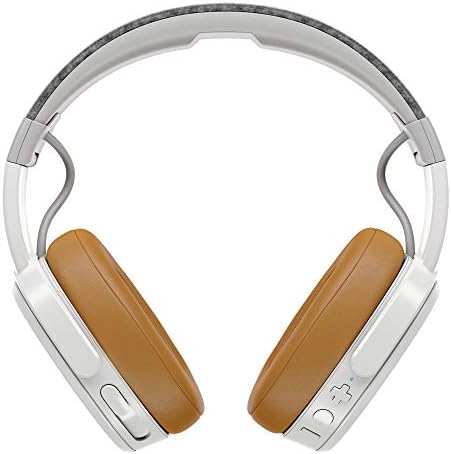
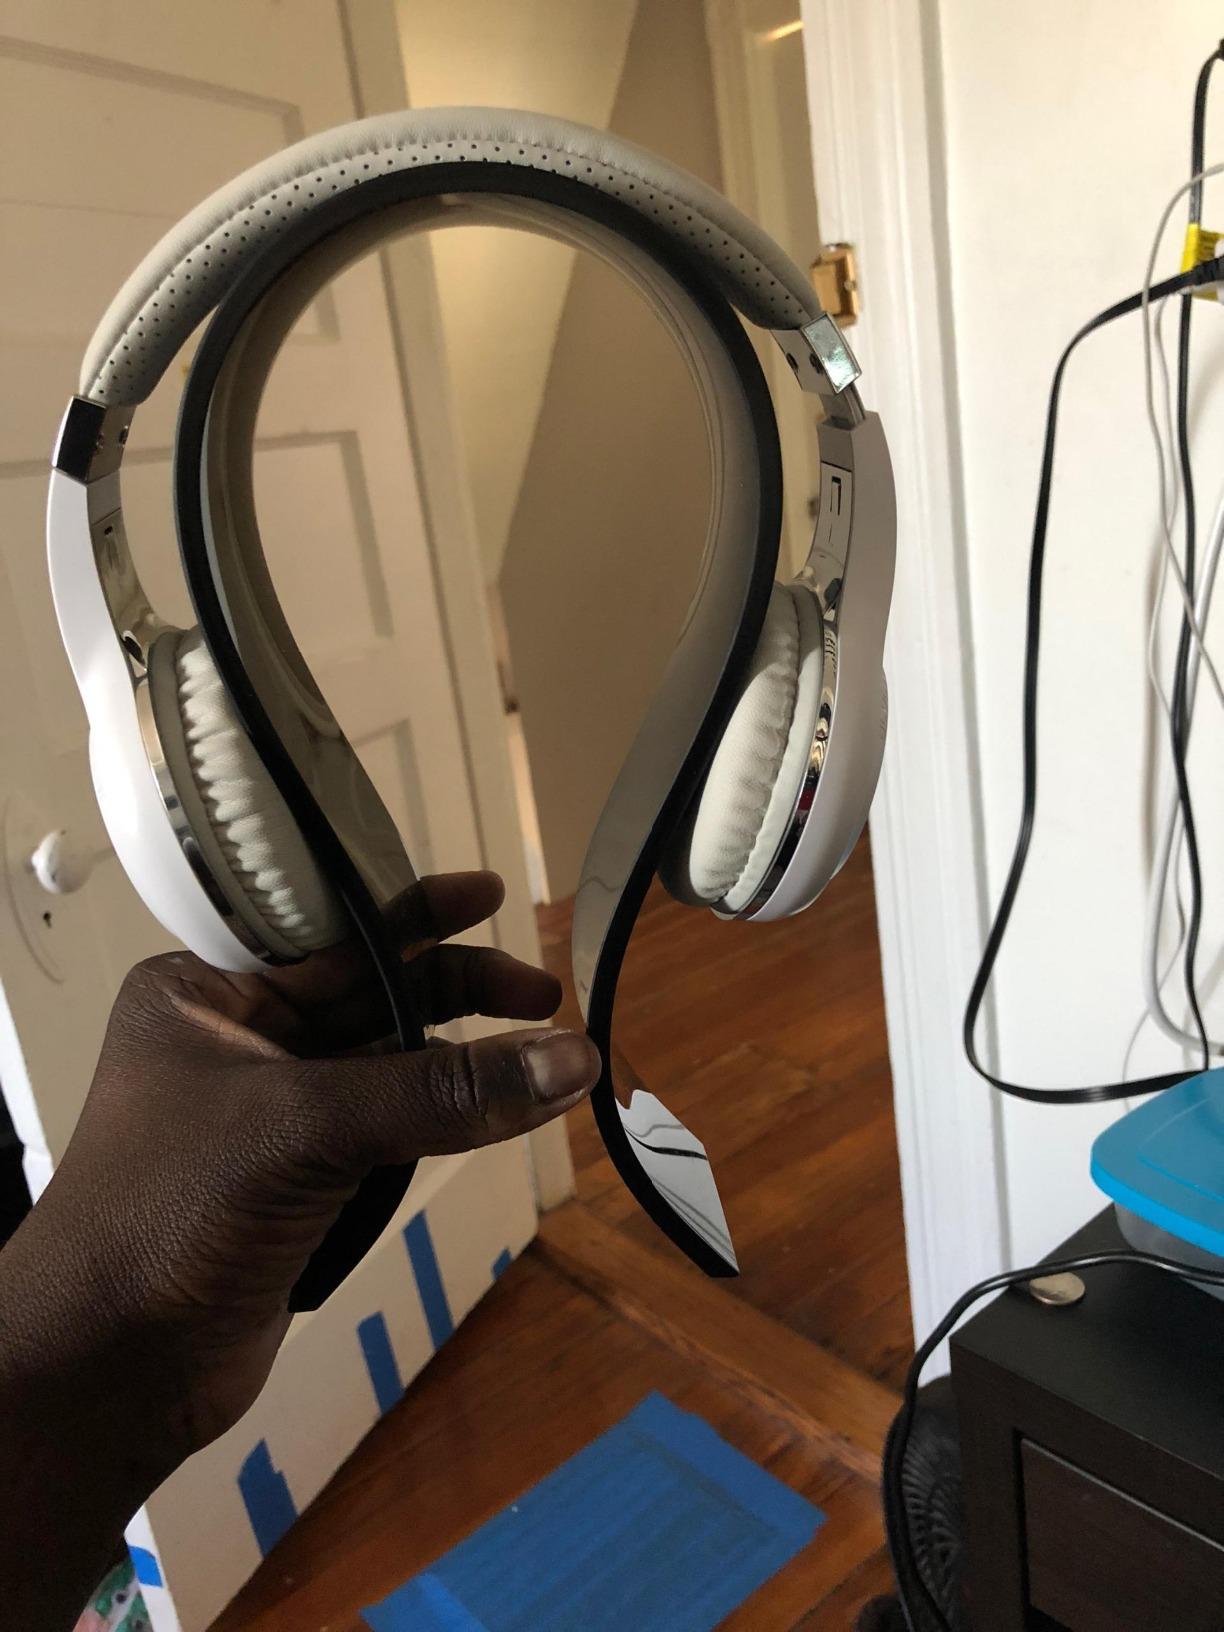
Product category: headphones
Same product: no